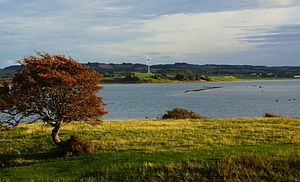
Egens Vig
Egens Vig, vue fra Kalø Slotsruin til Mols Bjerge hen over langstrakt rev, der er synligt ved ebbe.
Egens Vig, vue mod Rønsten-revet fra Kalø-ruinen.
Nappedam/ Egens Vig ligger i bunden af Aarhusbugten og Kalø Vig på det sydlige Djursland i Østjylland. Den 2 - 3 kilometer brede, tilnærmelsesvis cirkelformede vig, bliver afgrænset af Kalø Slotsruin, mod vest, og af et bakket landskab mod øst og nord. Egens Vig - også benævnt som Nappedam - er præget af en fladvandet kyst, med vadhavsagtige strande ved ebbe.